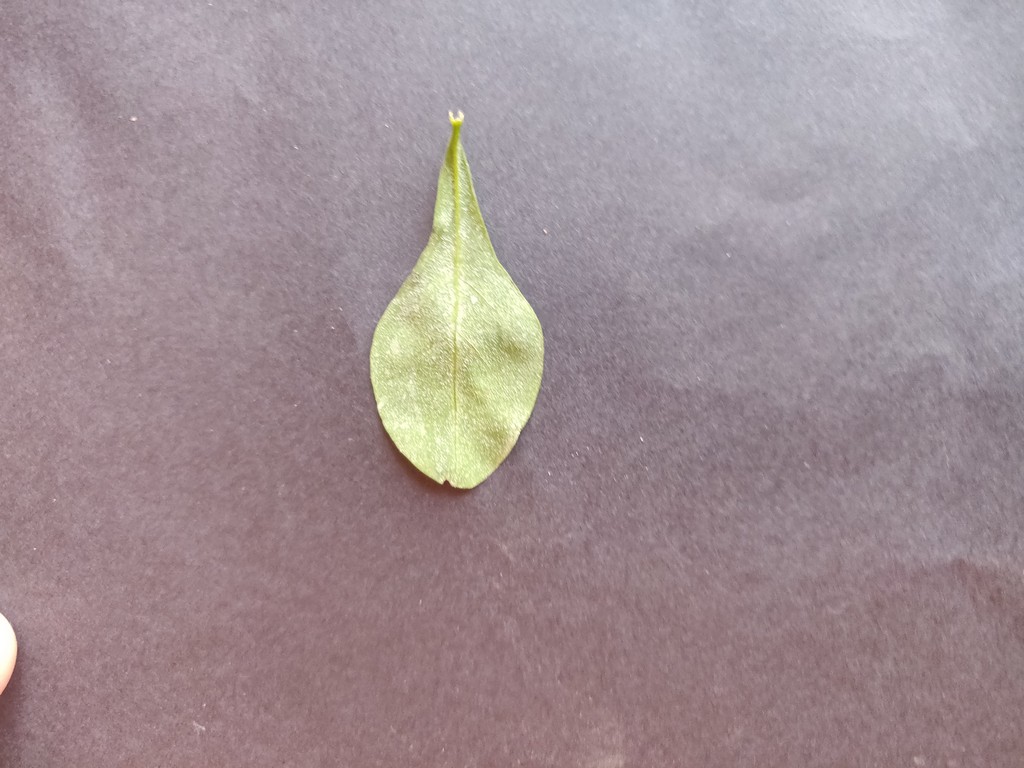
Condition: Unhealthy
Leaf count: single
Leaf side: back